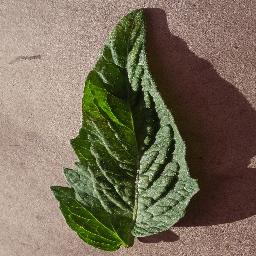
Label: Tomato___Spider_mites Two-spotted_spider_mite